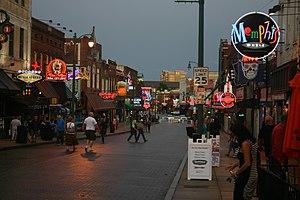
Bars de blues et restaurants dans la rue historique de Beale Street, au centre-ville de Memphis, Tennessee, en 2014.
Le Memphis 901 FC est une équipe américaine de soccer participant au USL Championship et basée à Memphis dans le Tennessee.